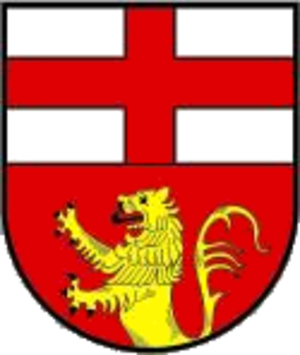
Lütz est une municipalité de l'arrondissement de Cochem-Zell du Land de Rhénanie-Palatinat, en Allemagne. Elle fait partie de la communauté des communes de Treis-Karden qui compte 17 communes.